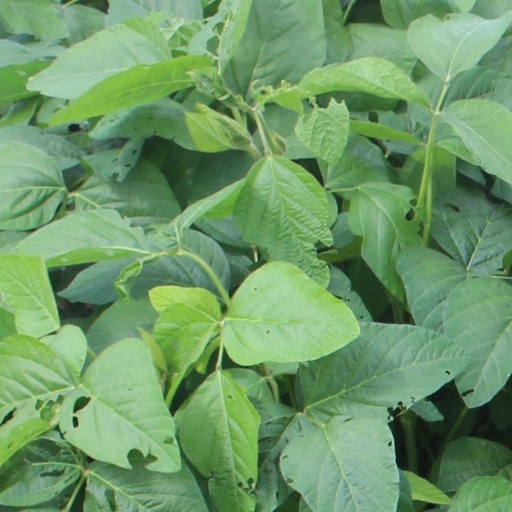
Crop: soybean